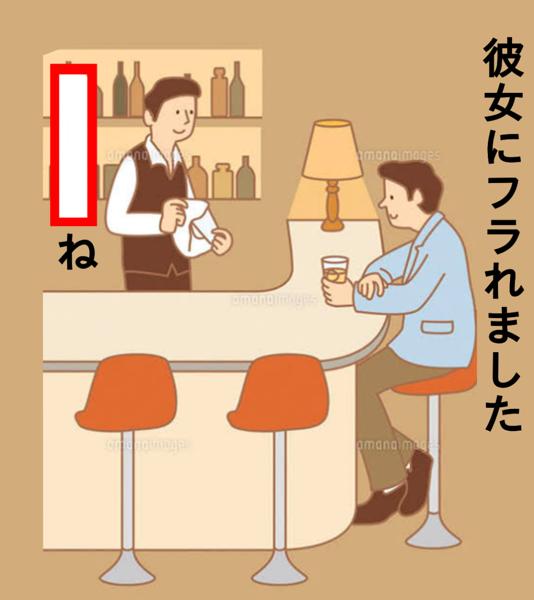
回答: よく元恋人に報告できる